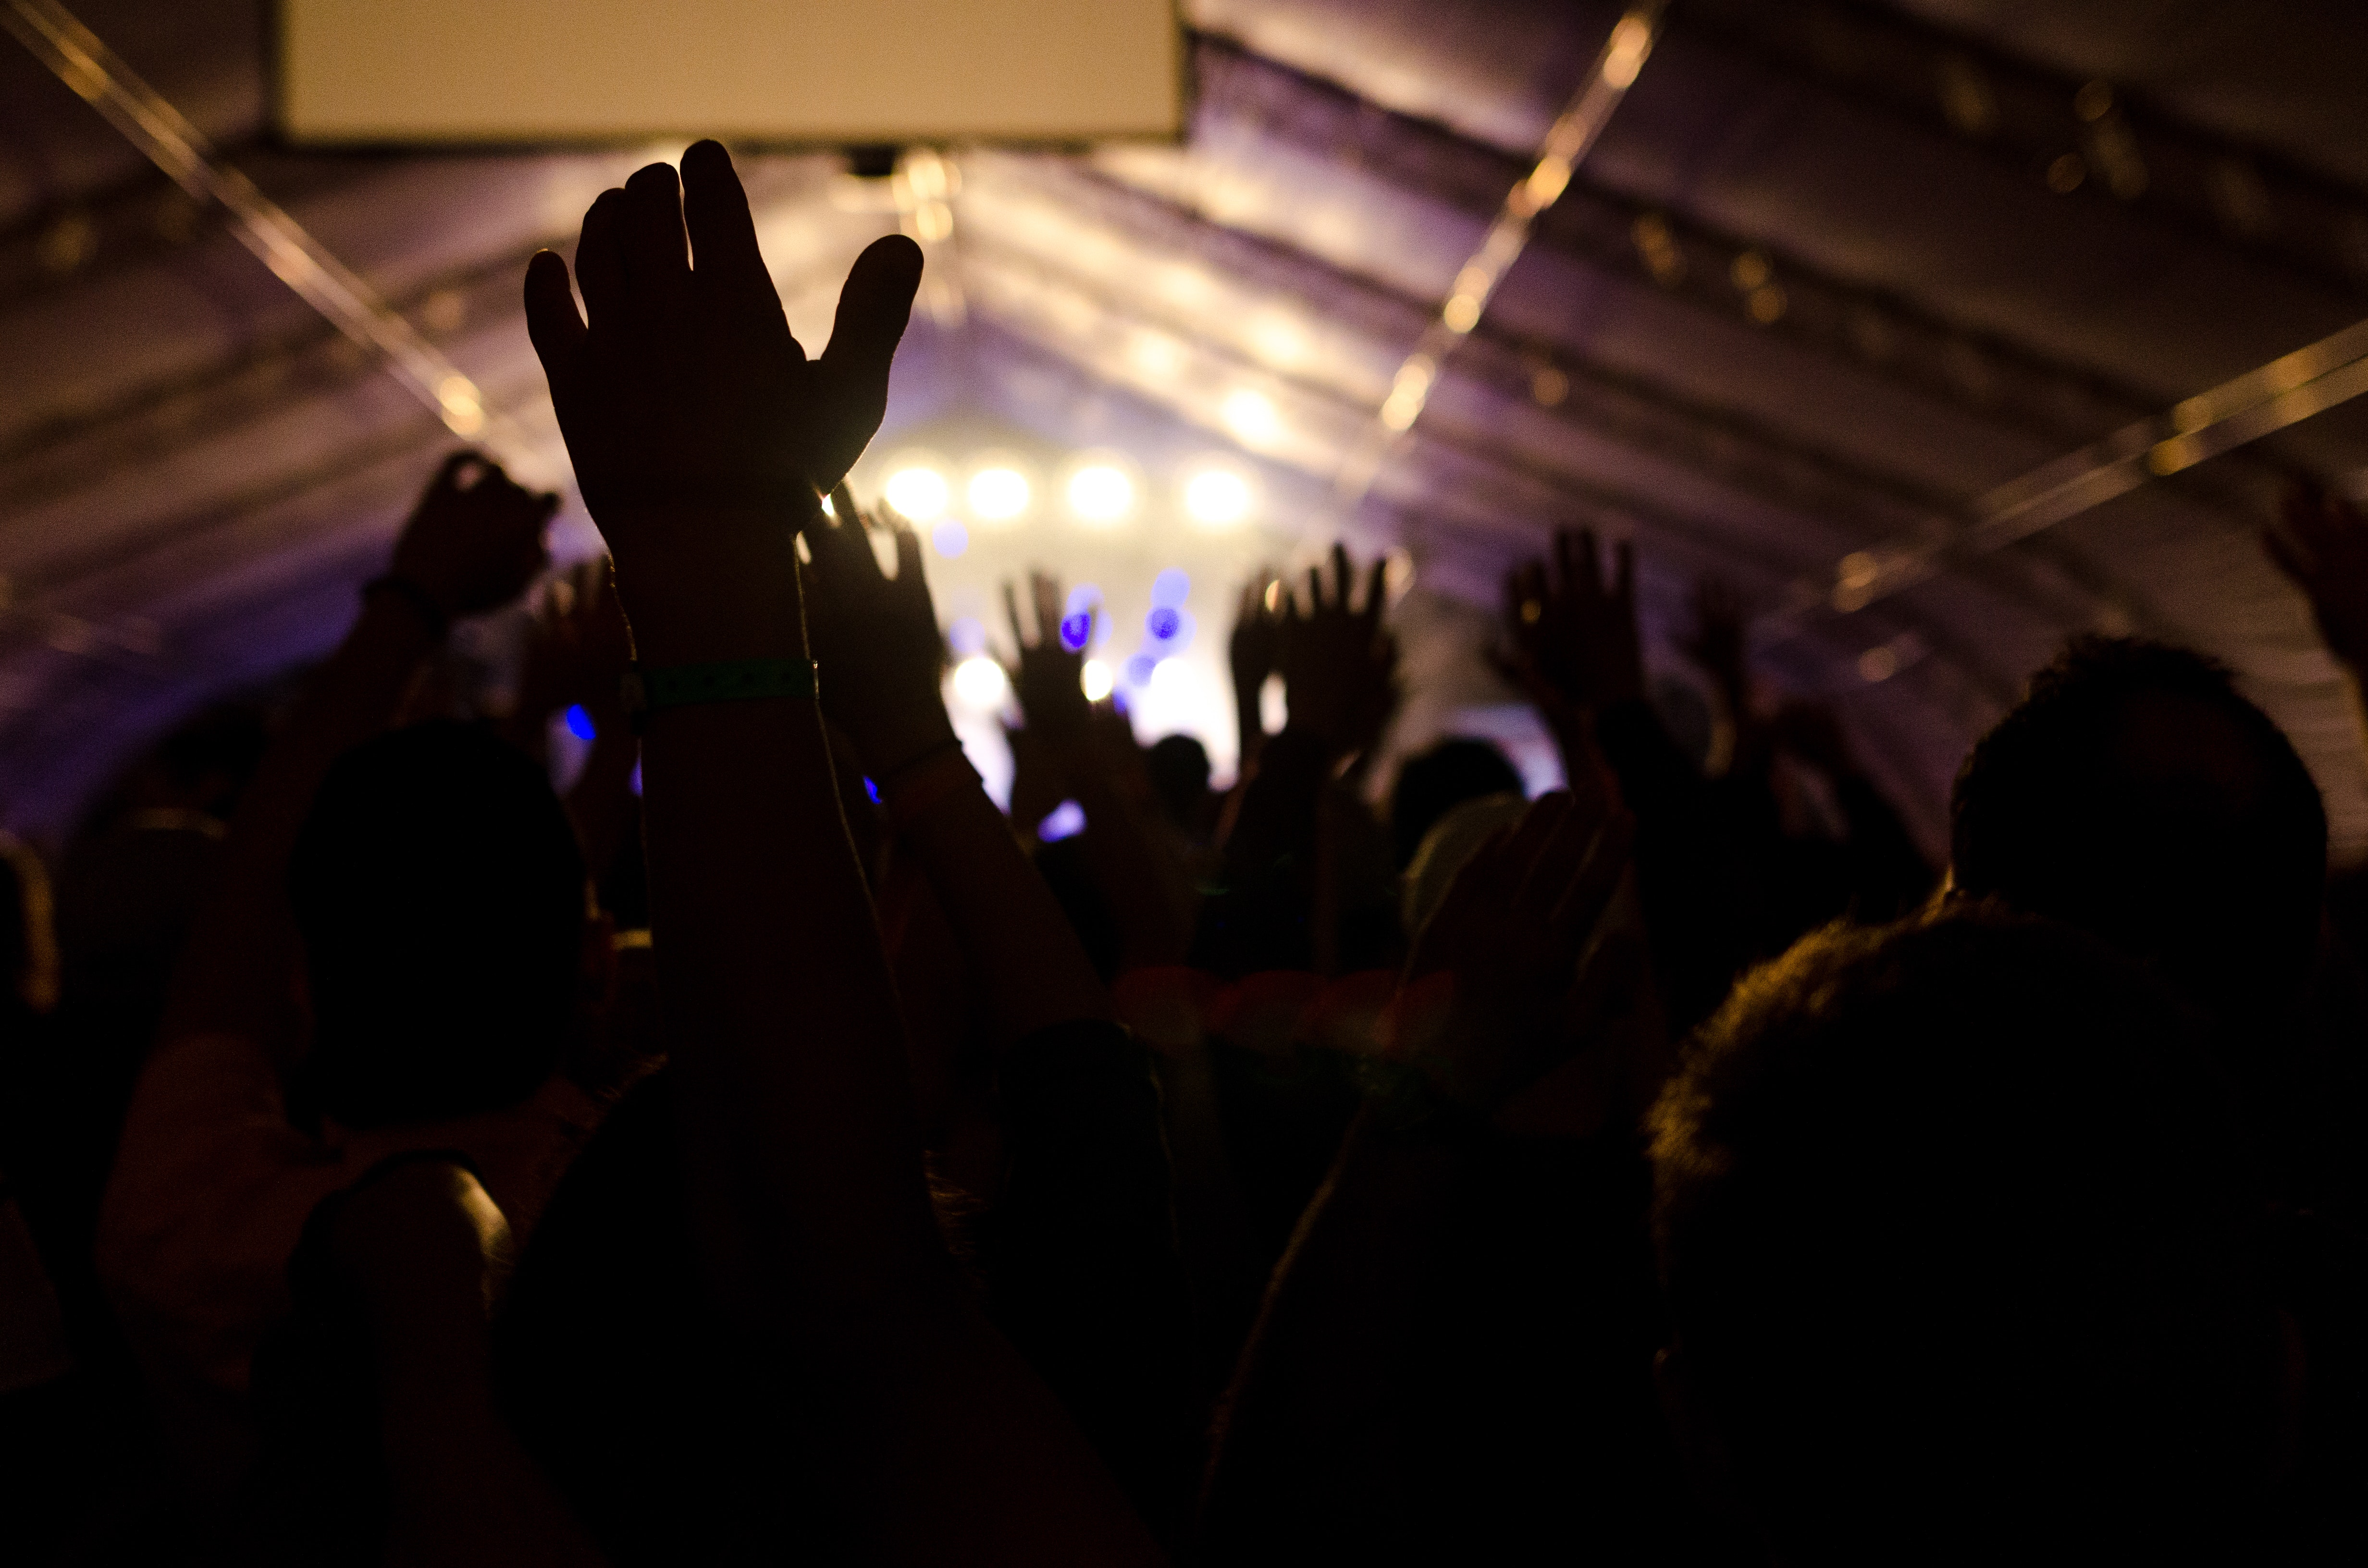
crowd, performance, light, sky, event, darkness, concert, stage, night, rock concert, music, performing arts, audience, magenta, performance art, music venue, space, city